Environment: real
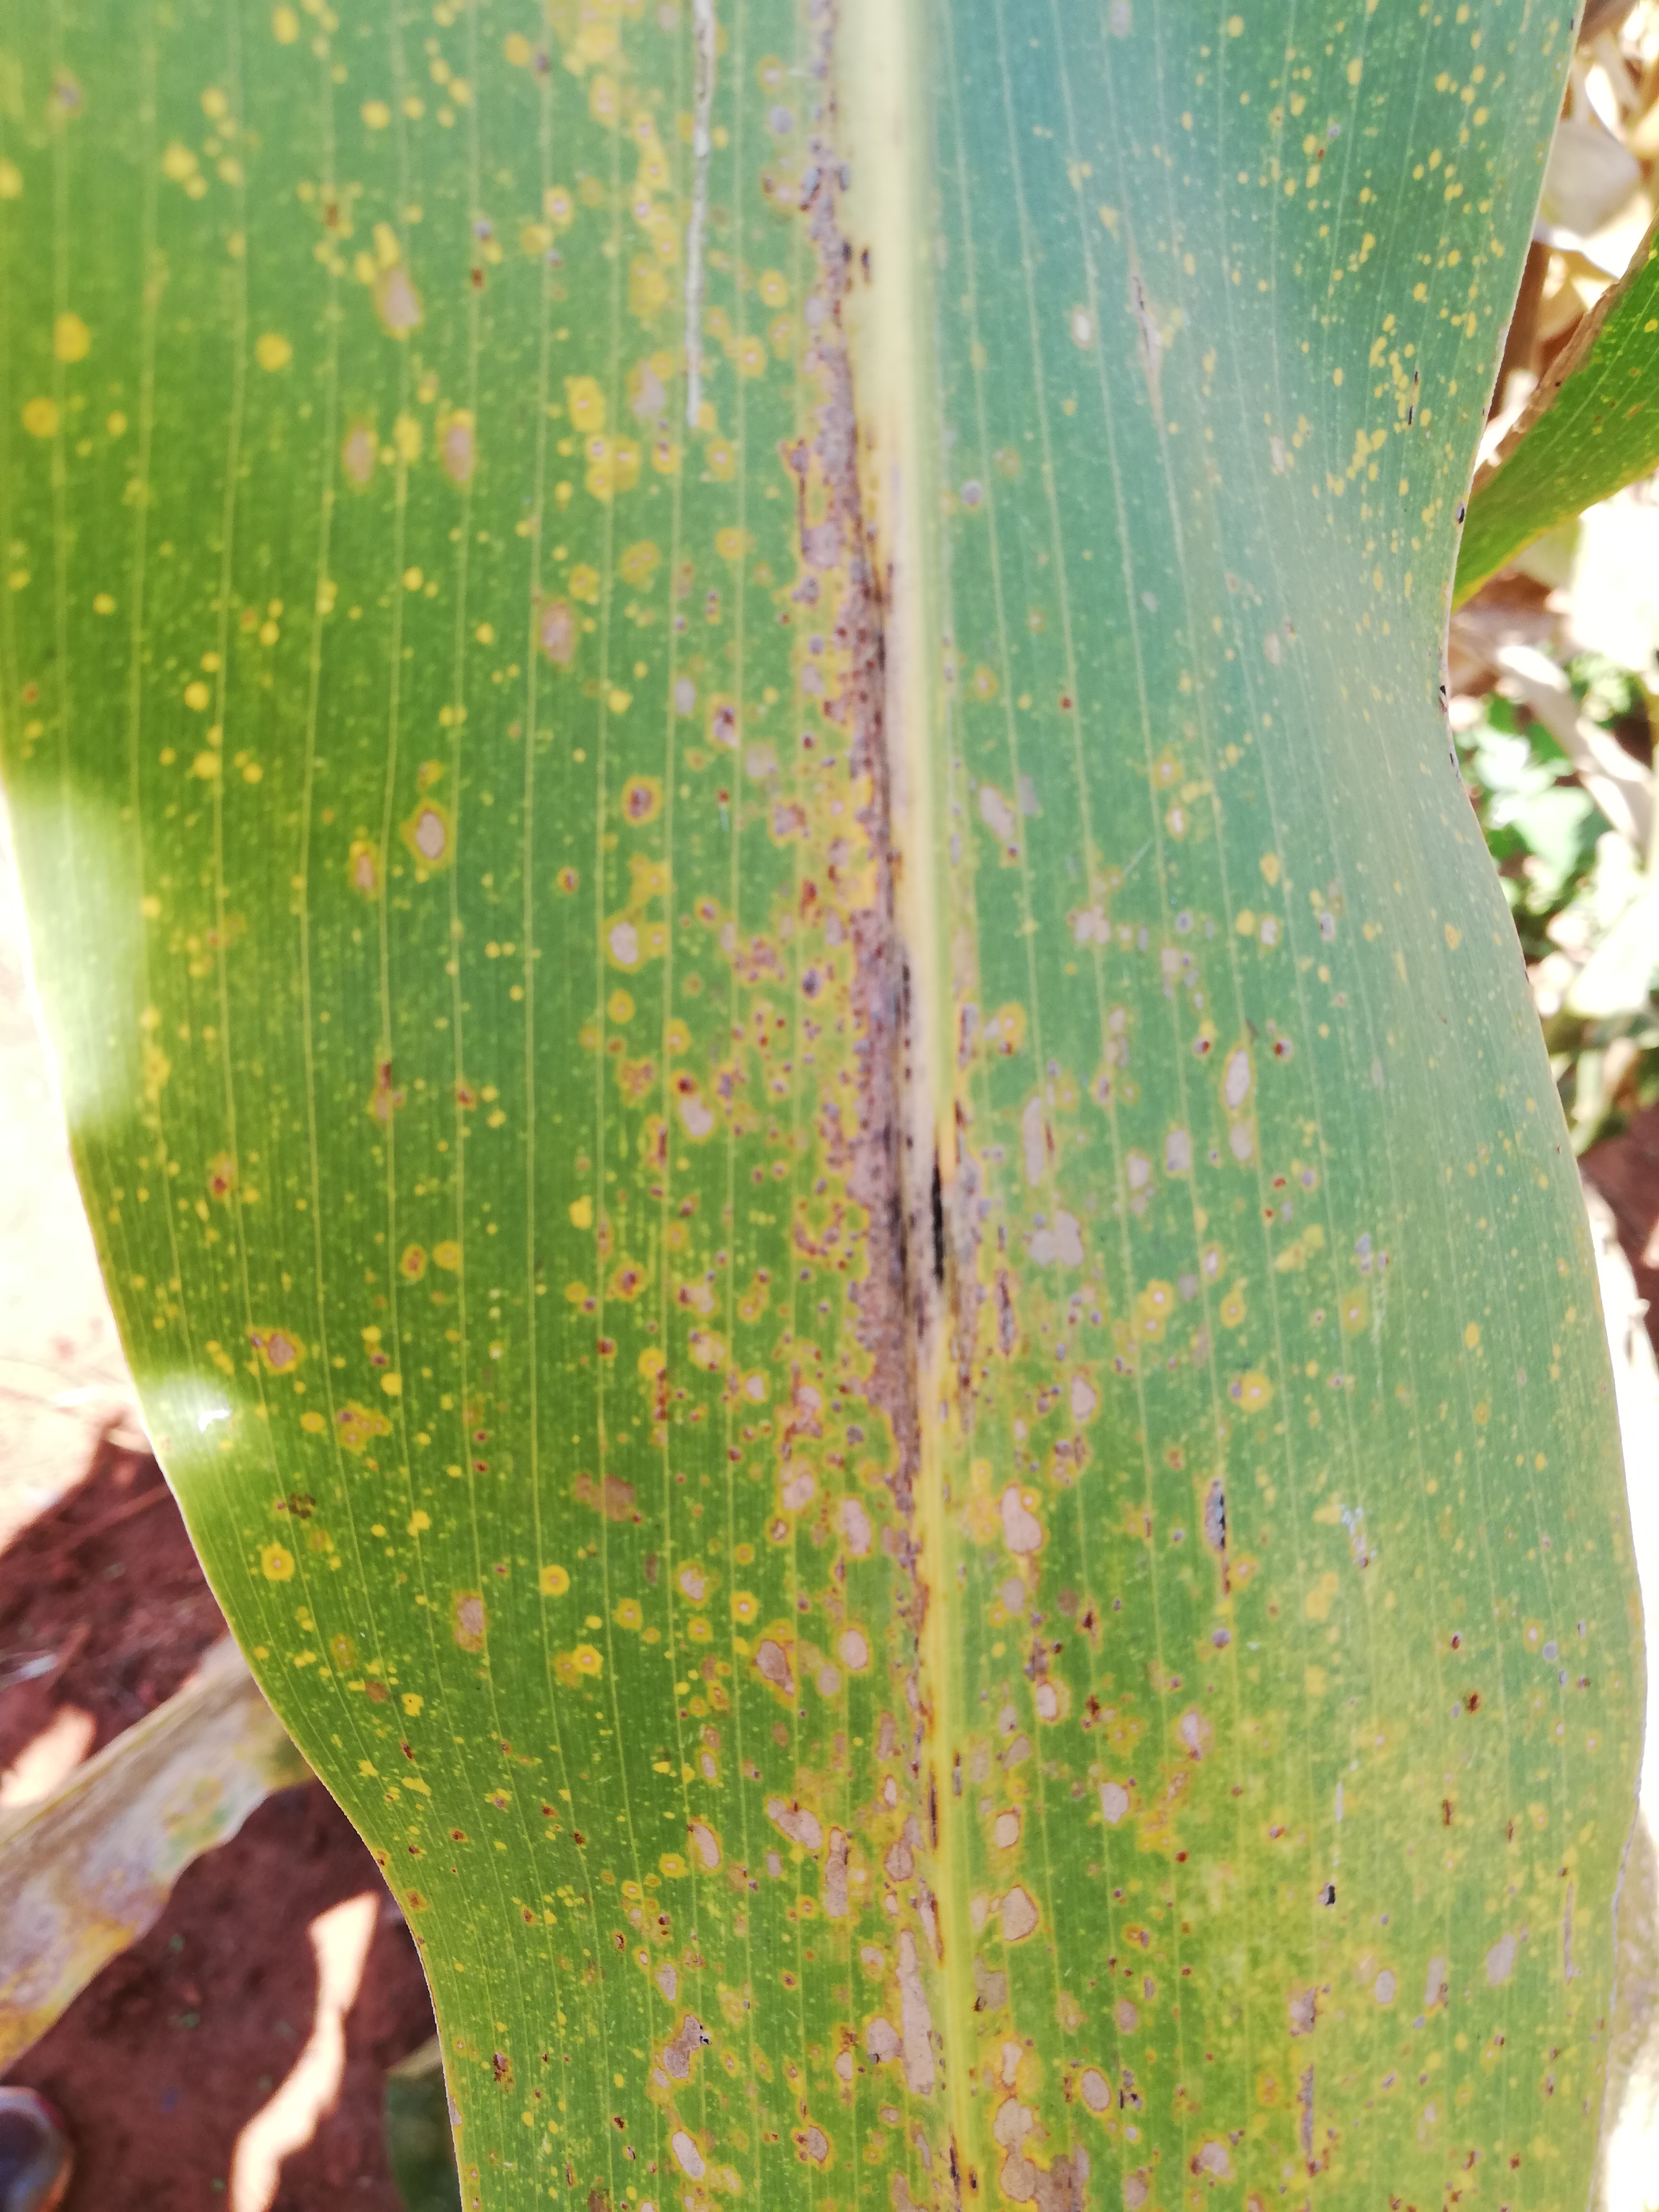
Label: common_rust